Shell Presents

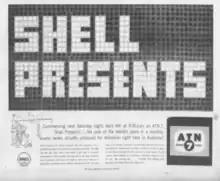
Advertisement in SMH on 1 April 1959

Shell Presents was an early attempt at Australian television drama, being an umbrella title for several different productions. It debuted on 4 April 1959, and aired on ATN-7 and GTV-9, who split production of plays for the series between them. It was an anthology series, each program being a self-contained play for television. The series won a Logie award in 1960 for "TV Highlight of 1959". As the title suggests, it was sponsored by Shell. It was described as "a very big deal for the station: major institutional sponsorship from international companies for locally produced drama." It would be followed by "The General Motors Hour".